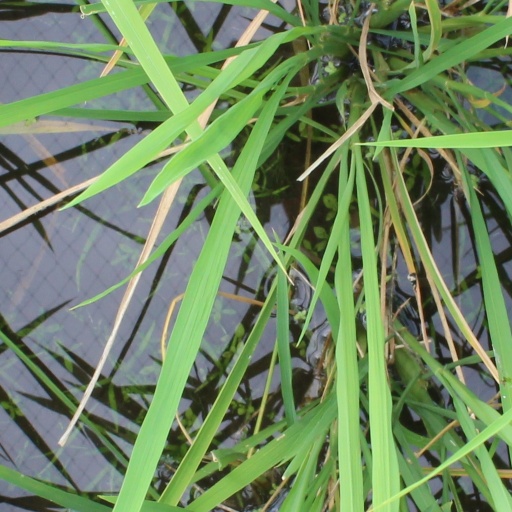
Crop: rice